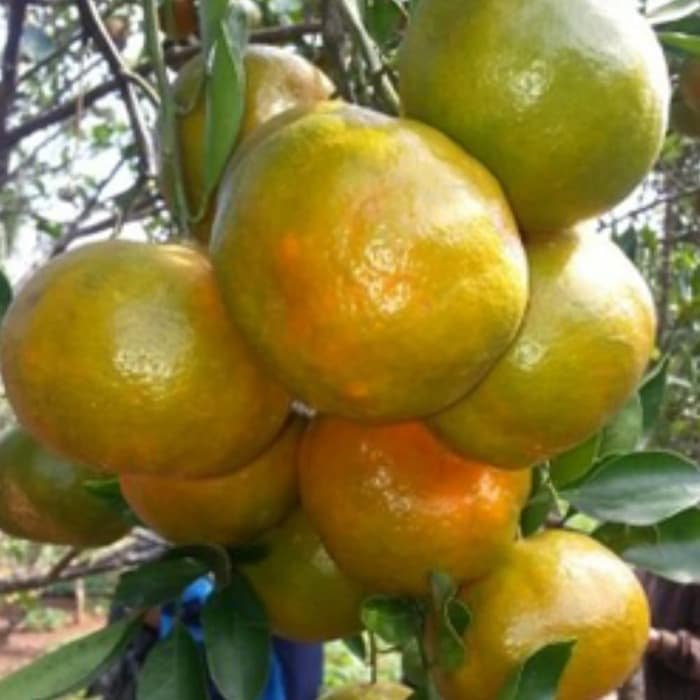
Label: Orange